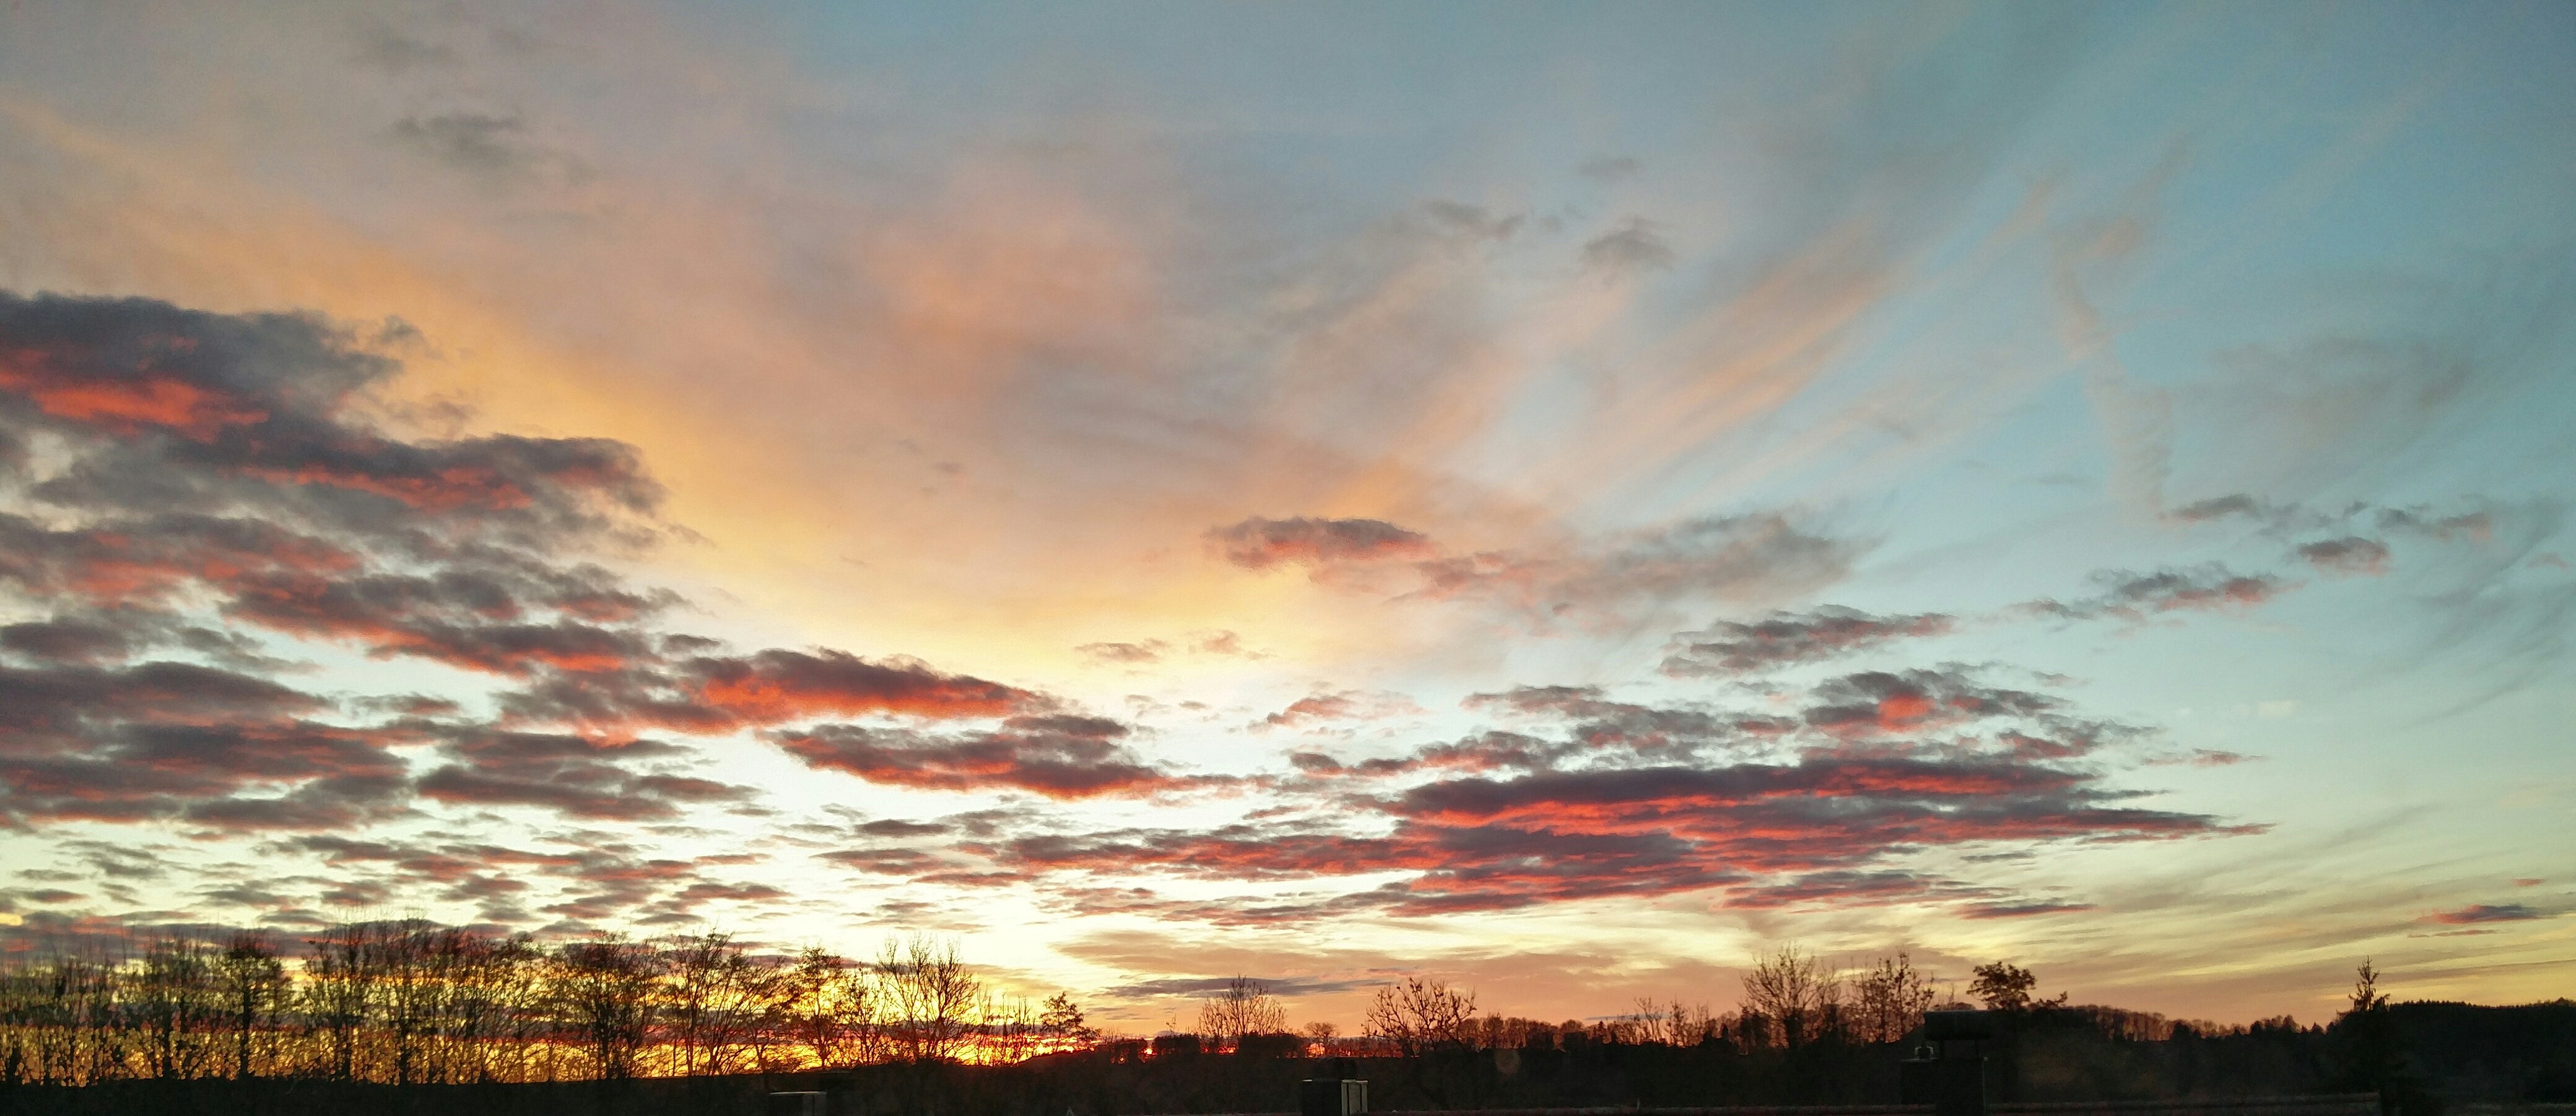
horizon, cloud, sky, sunrise, sunset, morning, dawn, atmosphere, dusk, evening, background image, clouds, abendstimmung, afterglow, evening sky, meteorological phenomenon, red sky at morning